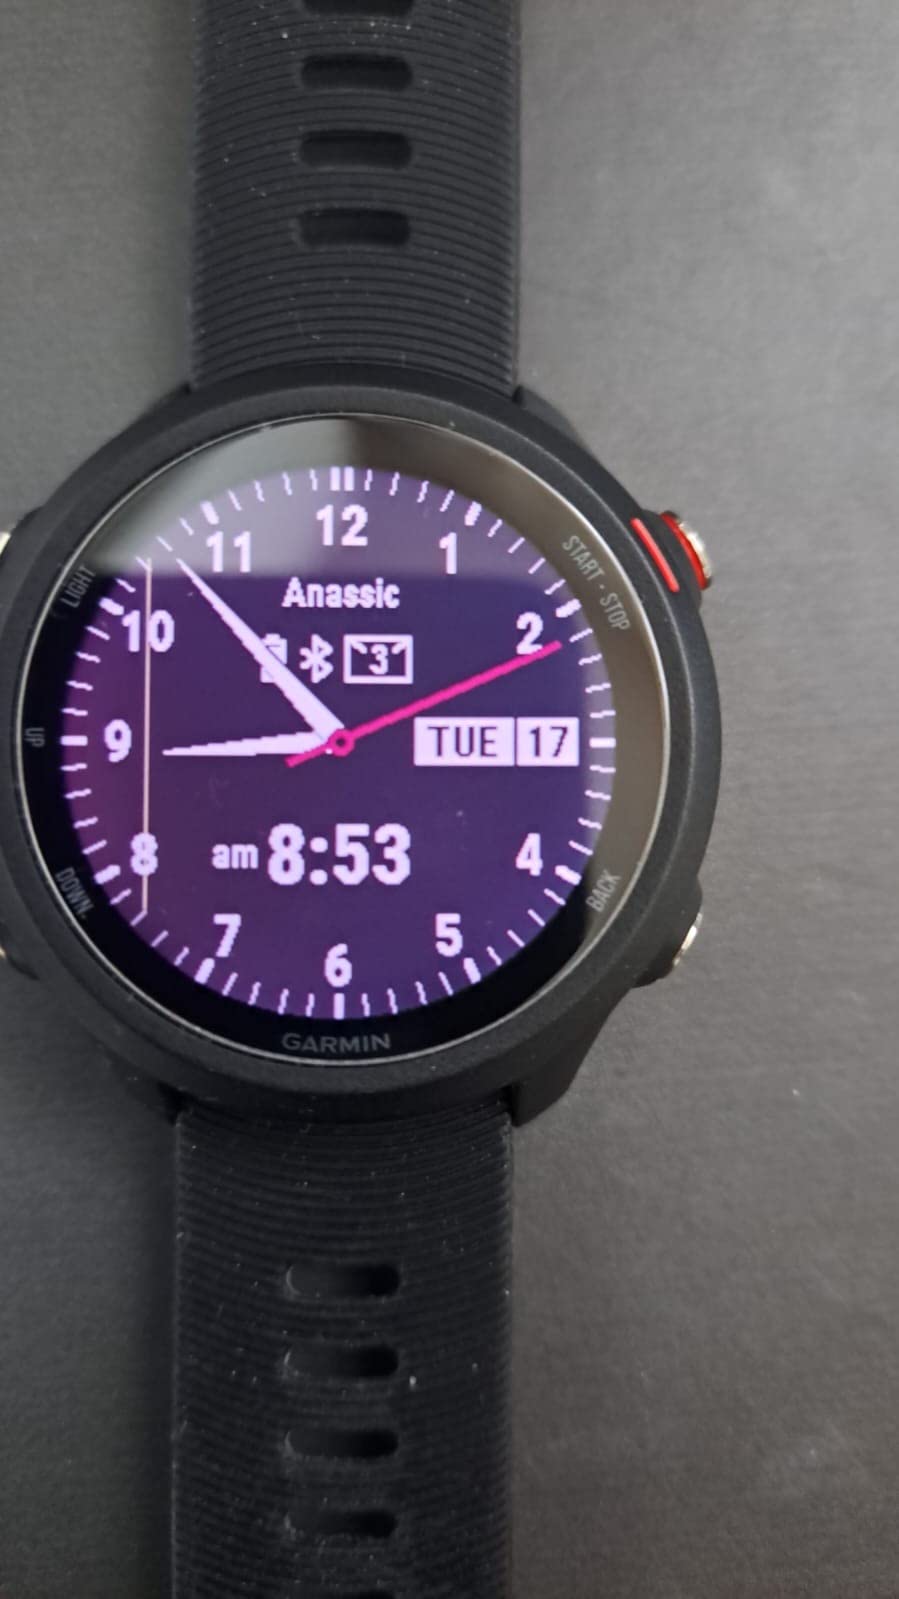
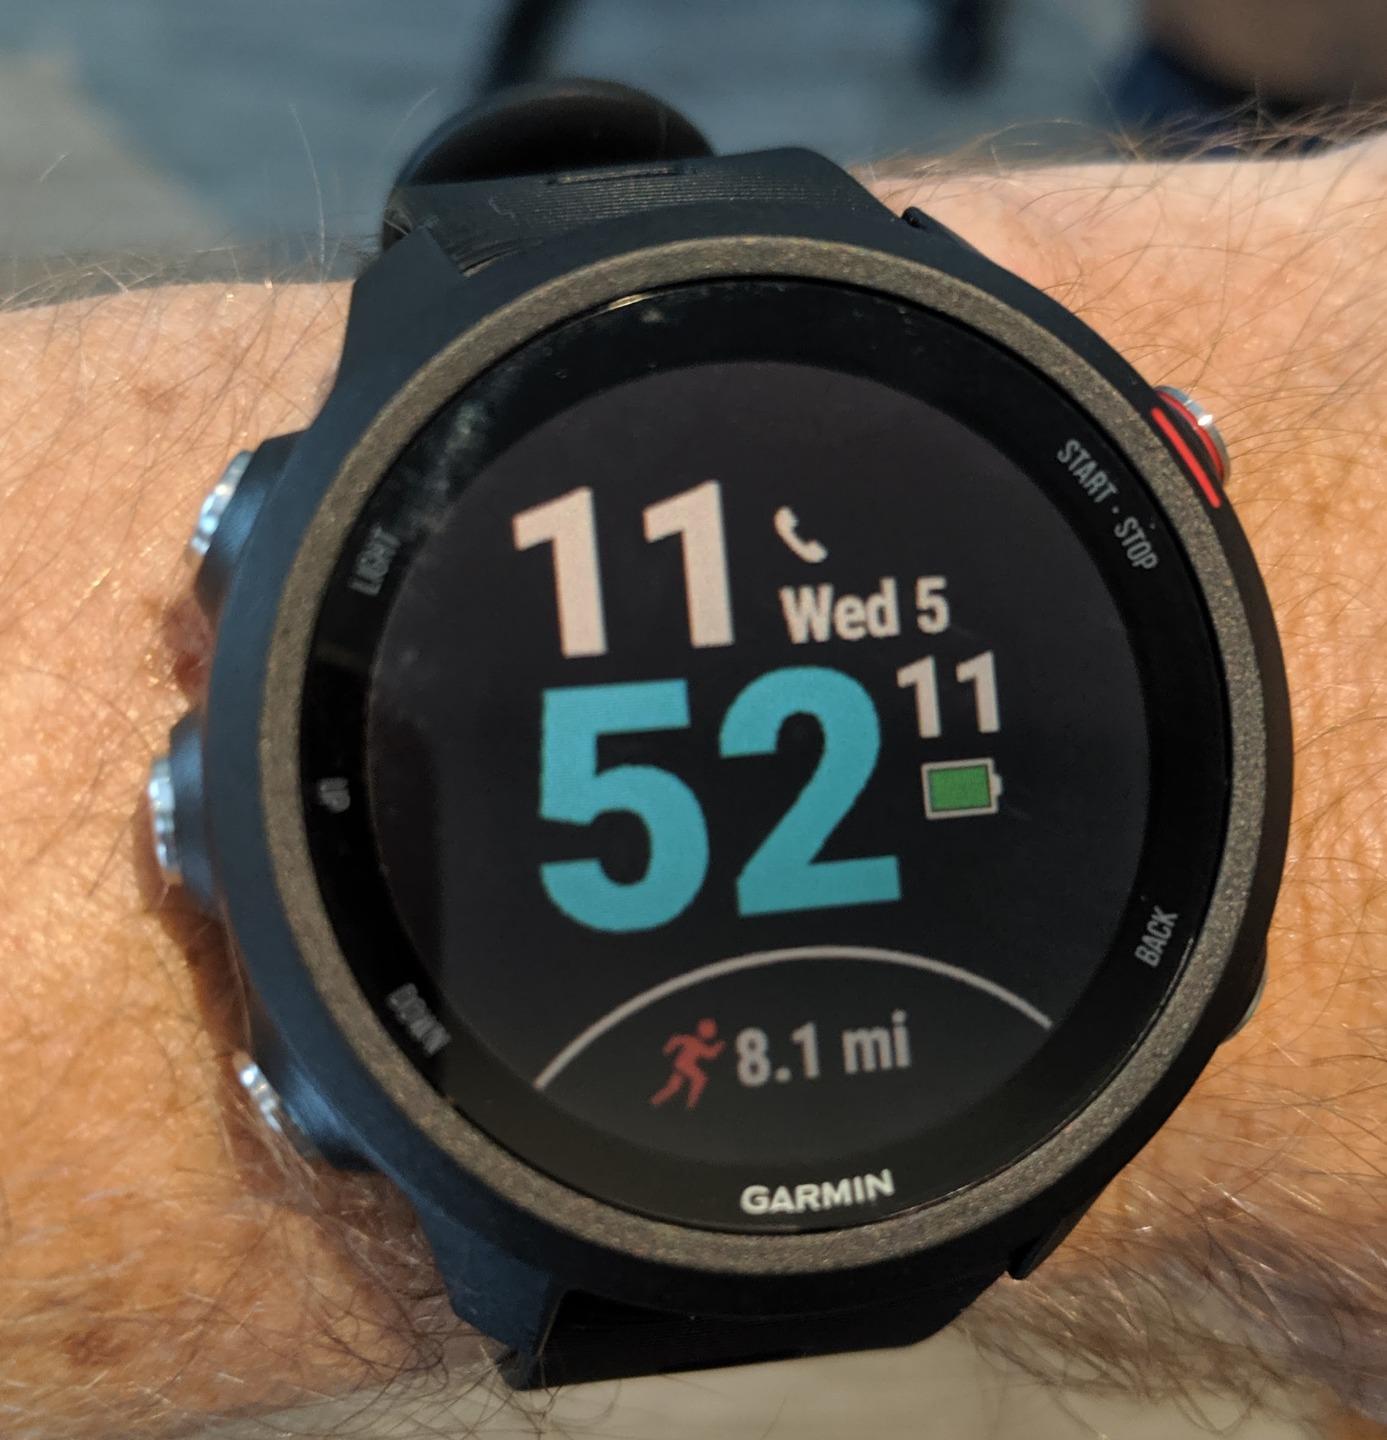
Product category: smartwatch
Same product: yes